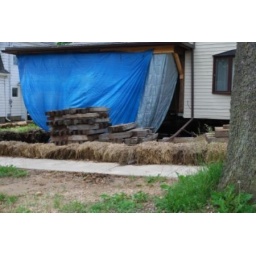
This house is very high, but the basement collapsed under the weight of the saturated ground in Jefferson